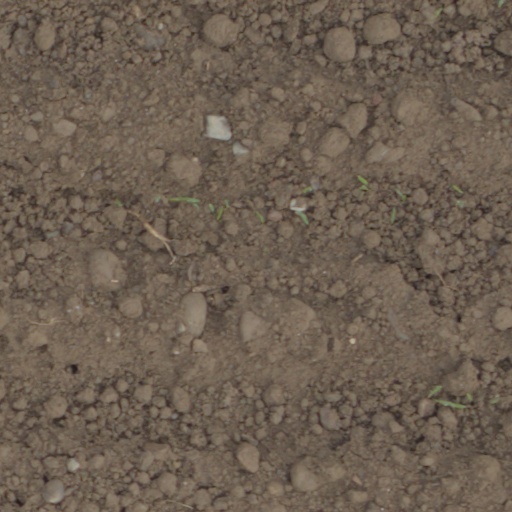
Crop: wheat